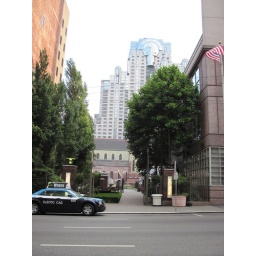
A day walking around SF. Random pictures of beautiful building and steetsA day walking around San Francisco. Random pictures of beautiful streets and buildings.